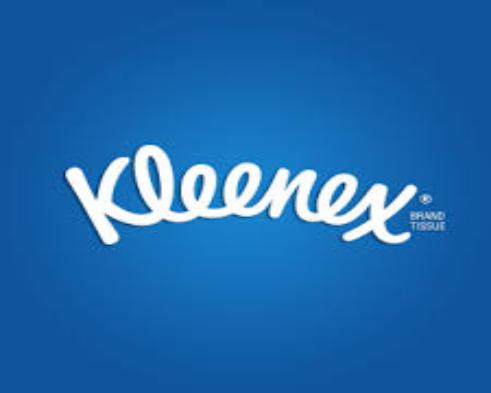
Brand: kleenex
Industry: Necessities